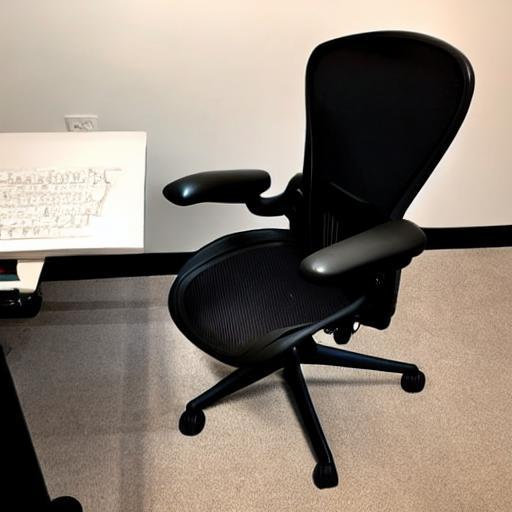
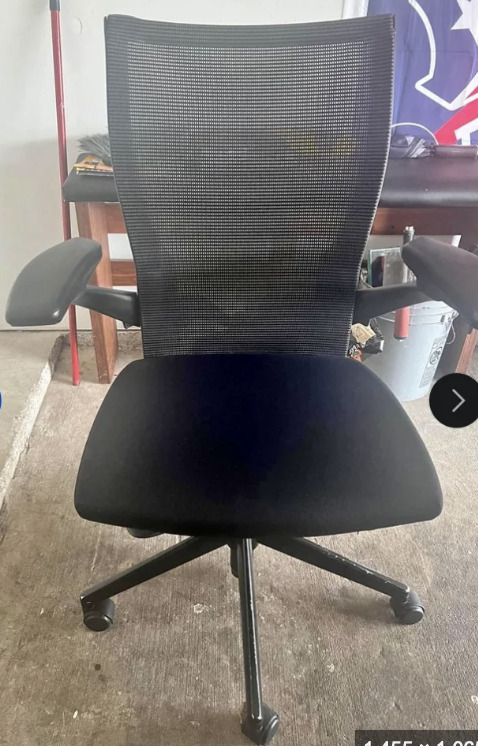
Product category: items_chair
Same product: no